Grand Duchess Elena Vladimirovna of Russia

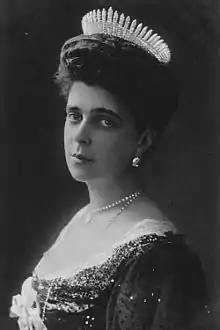

Grand Duchess Elena Vladimirovna of Russia (29 January 1882 – 13 March 1957), was the only daughter and youngest child of Grand Duke Vladimir Alexandrovich of Russia and Duchess Marie of Mecklenburg-Schwerin. Her husband was Prince Nicholas of Greece and Denmark and they were both first cousins of Emperor Nicholas II of Russia. She was also the first cousin of Alexandrine of Mecklenburg-Schwerin, Queen of Denmark, and the maternal grandmother of Prince Edward, Duke of Kent, Princess Alexandra, The Honourable Lady Ogilvy, and Prince Michael of Kent. Queen Juliana of the Netherlands was also her half-first cousin.